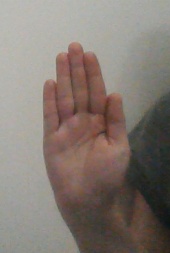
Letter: seen